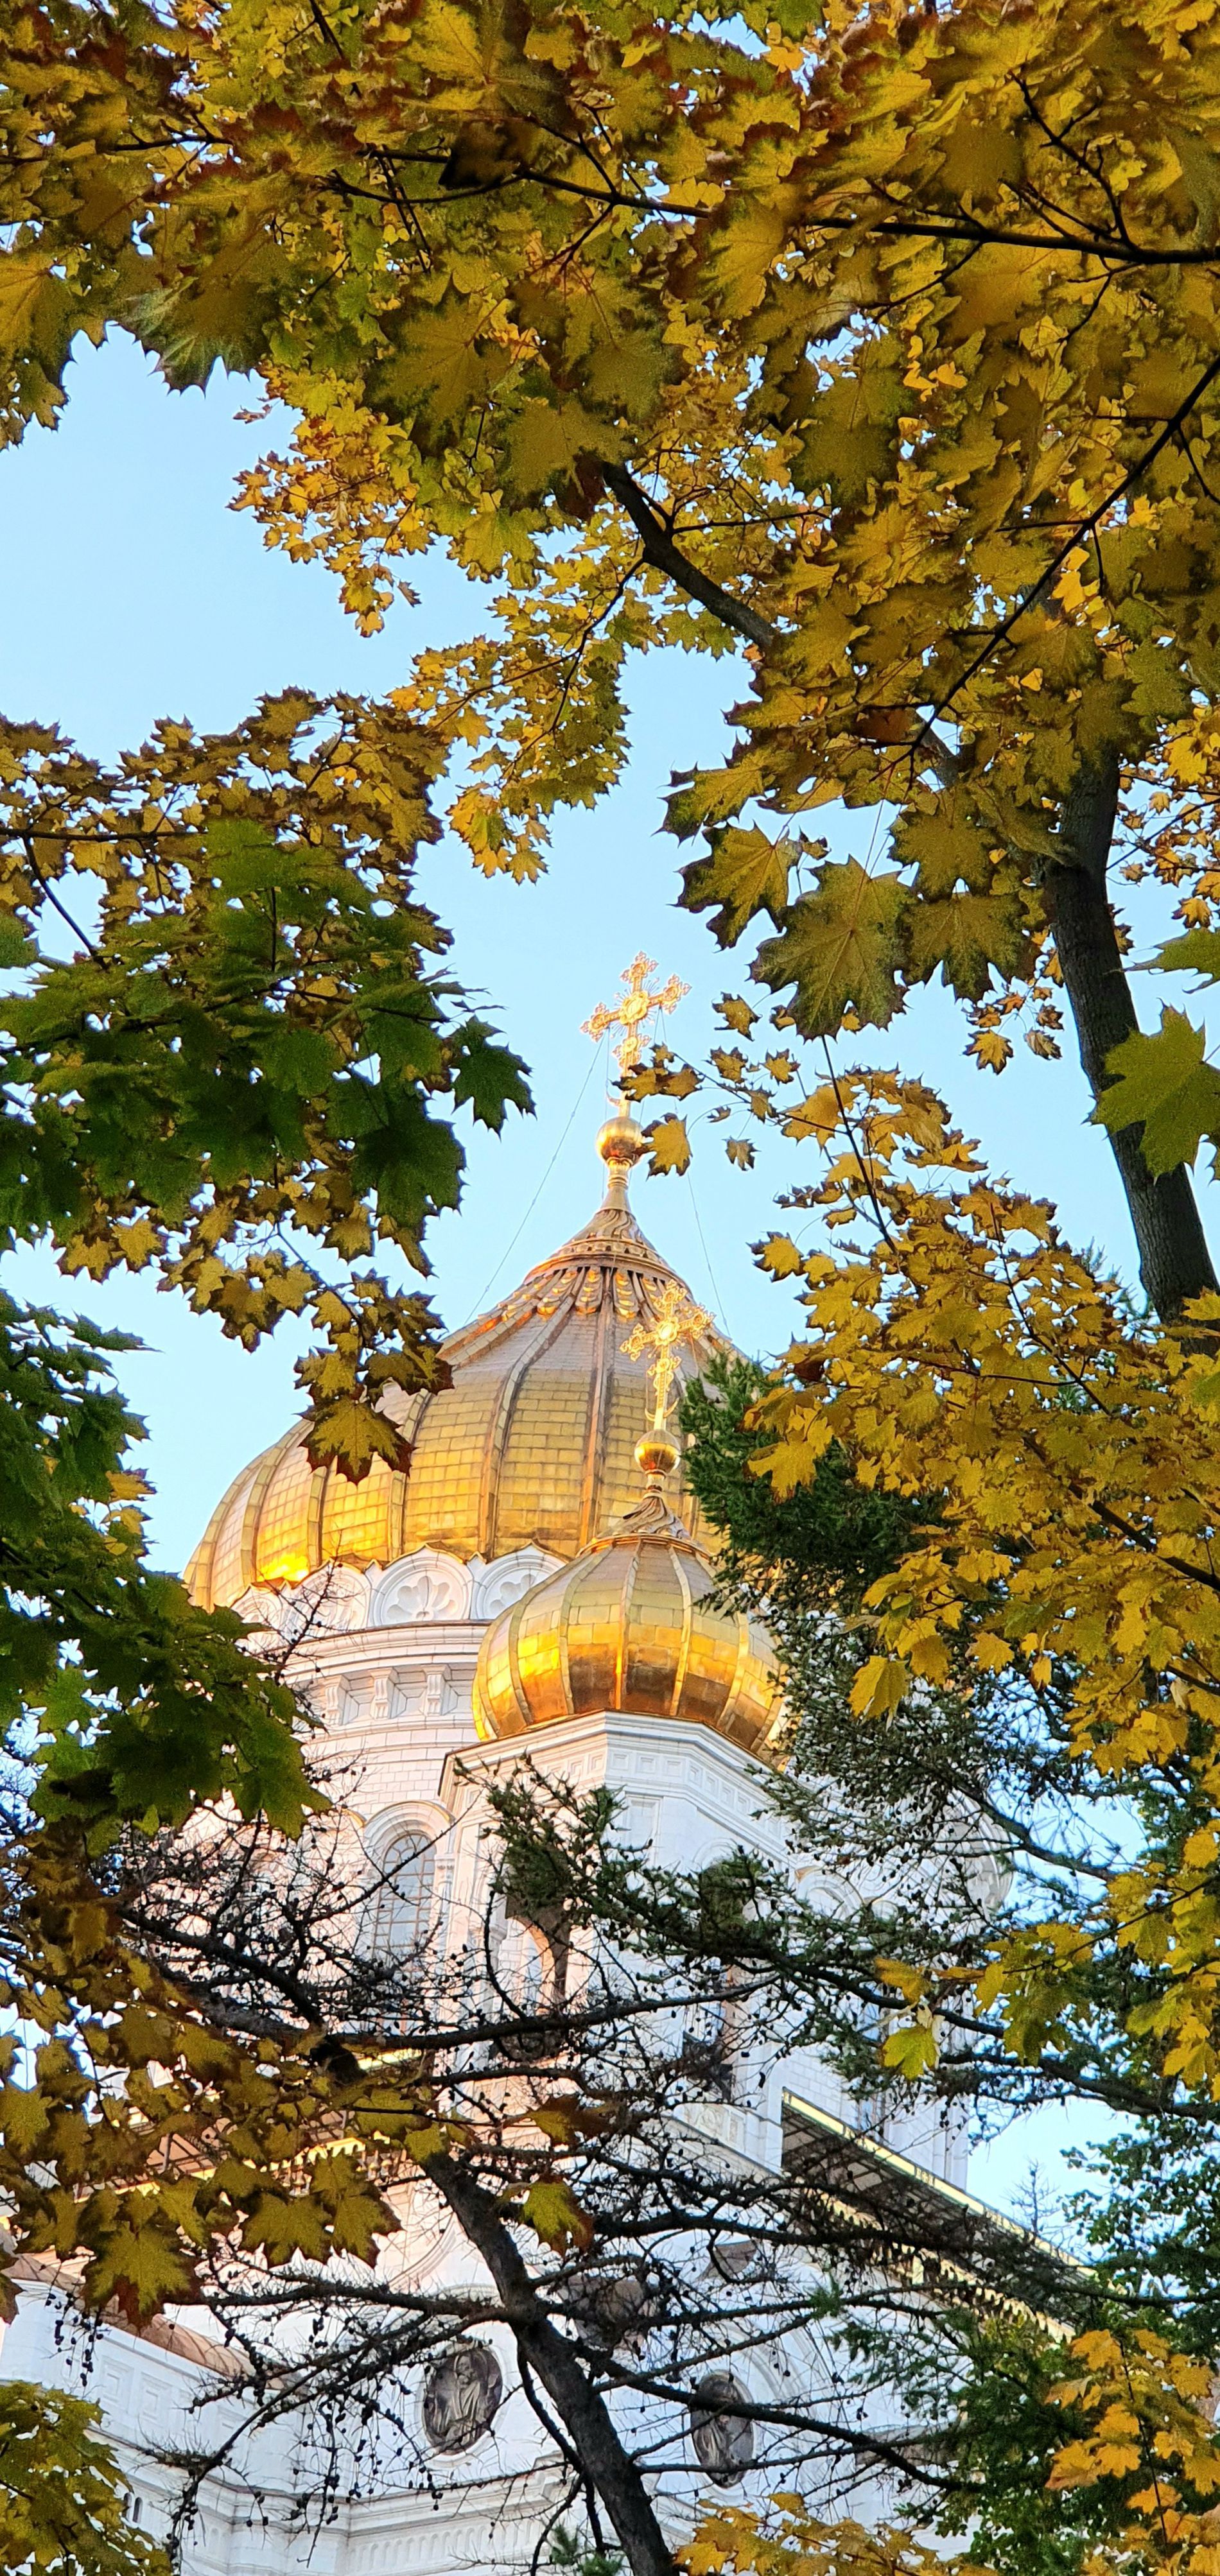
Timeless Majesty
This picture shows a building, most likely a church, partially framed by lush autumnal foliage. On top of the church is a stunning golden cross that contrasts beautifully with the white structure. The entire scene is set beneath a clear sky.
A medium shot taken at a low angle shows a church, partially framed by lush autumnal foliage. On top of the church is a stunning golden cross that contrasts with the white structure. Warm autumn leaves and the golden dome’s gentle illumination create a serene and majestic sight. In contrast to the greens and whites, the rich golds and yellows form a classic and graceful image that feels welcoming.
Labels: Plant, Tree, Leaf, Architecture, Building, Dome, Monastery, Spire, Tower, Tree Trunk, Temple, Fir, Prayer, Shrine, Pagoda, Sky, Church, Lush, tree branches
Camera: samsung SM-G973F
Aperture: F2.4
Exposure: 1/100 sec
ISO: 64
Focal length: 6.0 mm